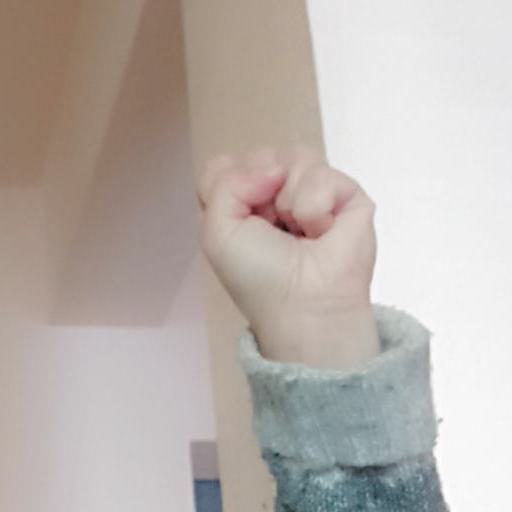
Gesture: fist